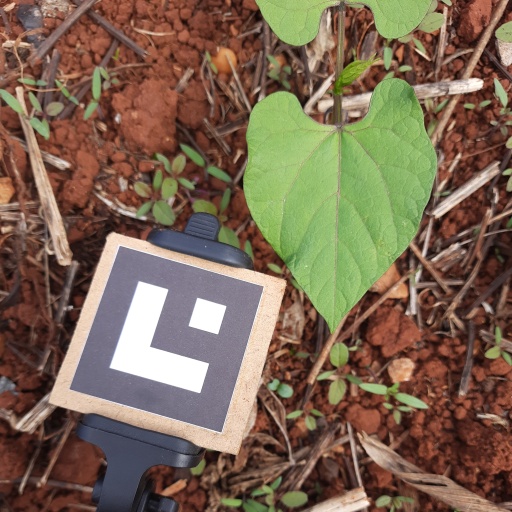
Observations: flat surface, no eating holes, under cloudy sky